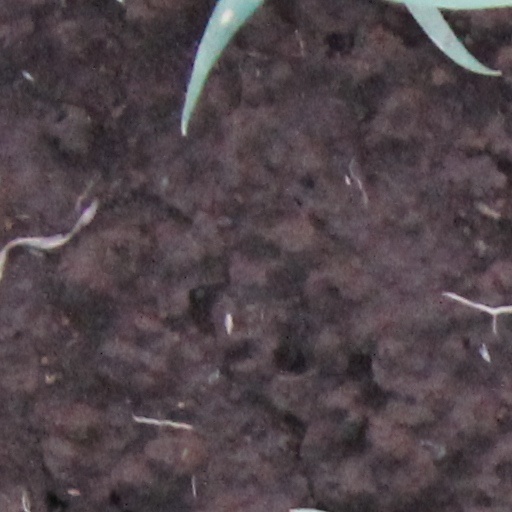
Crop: wheat